Nemaha Half-Breed Reservation

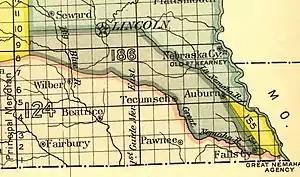
A map of the Nemaha Half-Breed reservation as defined in the Treaty of Prairie du Chien in 1830. The reservation is shown in sections 154 and 155 at the bottom right corner of the map.

The Omaha and other tribes asked the government to set aside territory for their mixed-race descendants. Under the patrilineal systems of the Omaha and Osage, children of white fathers had no place in the tribes, where children belonged to their father's gens. Seeking to help mixed-blood Indian descendants get settled in society, the United States government designated allotments of land in western territory for their use. These were known as the Half-Breed Tracts. Because of American Indian tribes' rules of descent and membership, European-American society's discrimination, and the distance that such mixed-race families lived from most European Americans, the children of unions between European fathers and certain Indian mothers were often left outside the social networks of both societies. Generally Indian women and their French-Canadian trader husbands and children lived under the protection of the women's tribes, but their descendants were not considered members of the tribes unless they were officially adopted, as they had white fathers, so were considered "white".